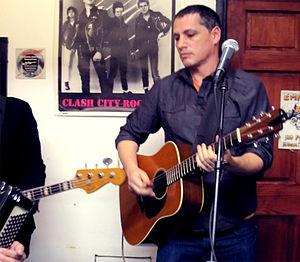
Dan Miller est un musicien américain né le 3 octobre 1967 à Rochester, New York. Il est actuellement guitariste au sein du groupe They Might Be Giants depuis 1999, et joue quelquefois du clavier. Entre 1997 et 2000, il fait également partie du projet Mono Puff de John Flansburgh. Durant les années 1990, Dan Miller a joué avec les groupes Edith O et Lincoln.